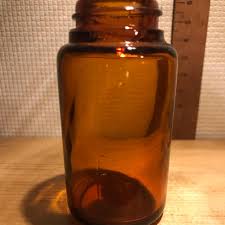
Waste category: glass